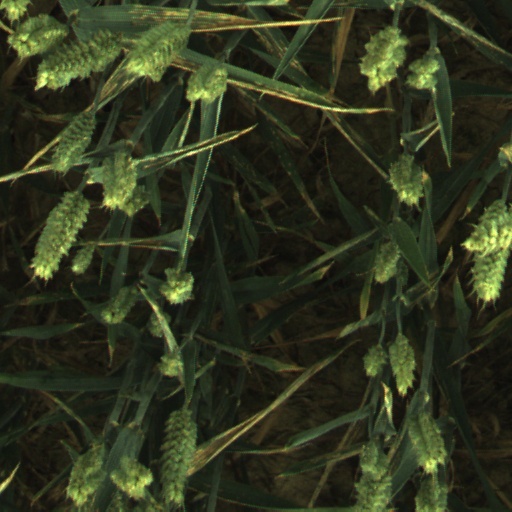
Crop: wheat